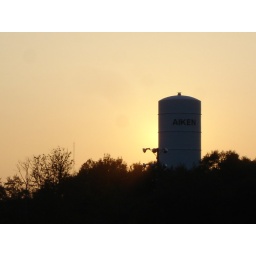
Aiken, South Carolina water tower near sunset.